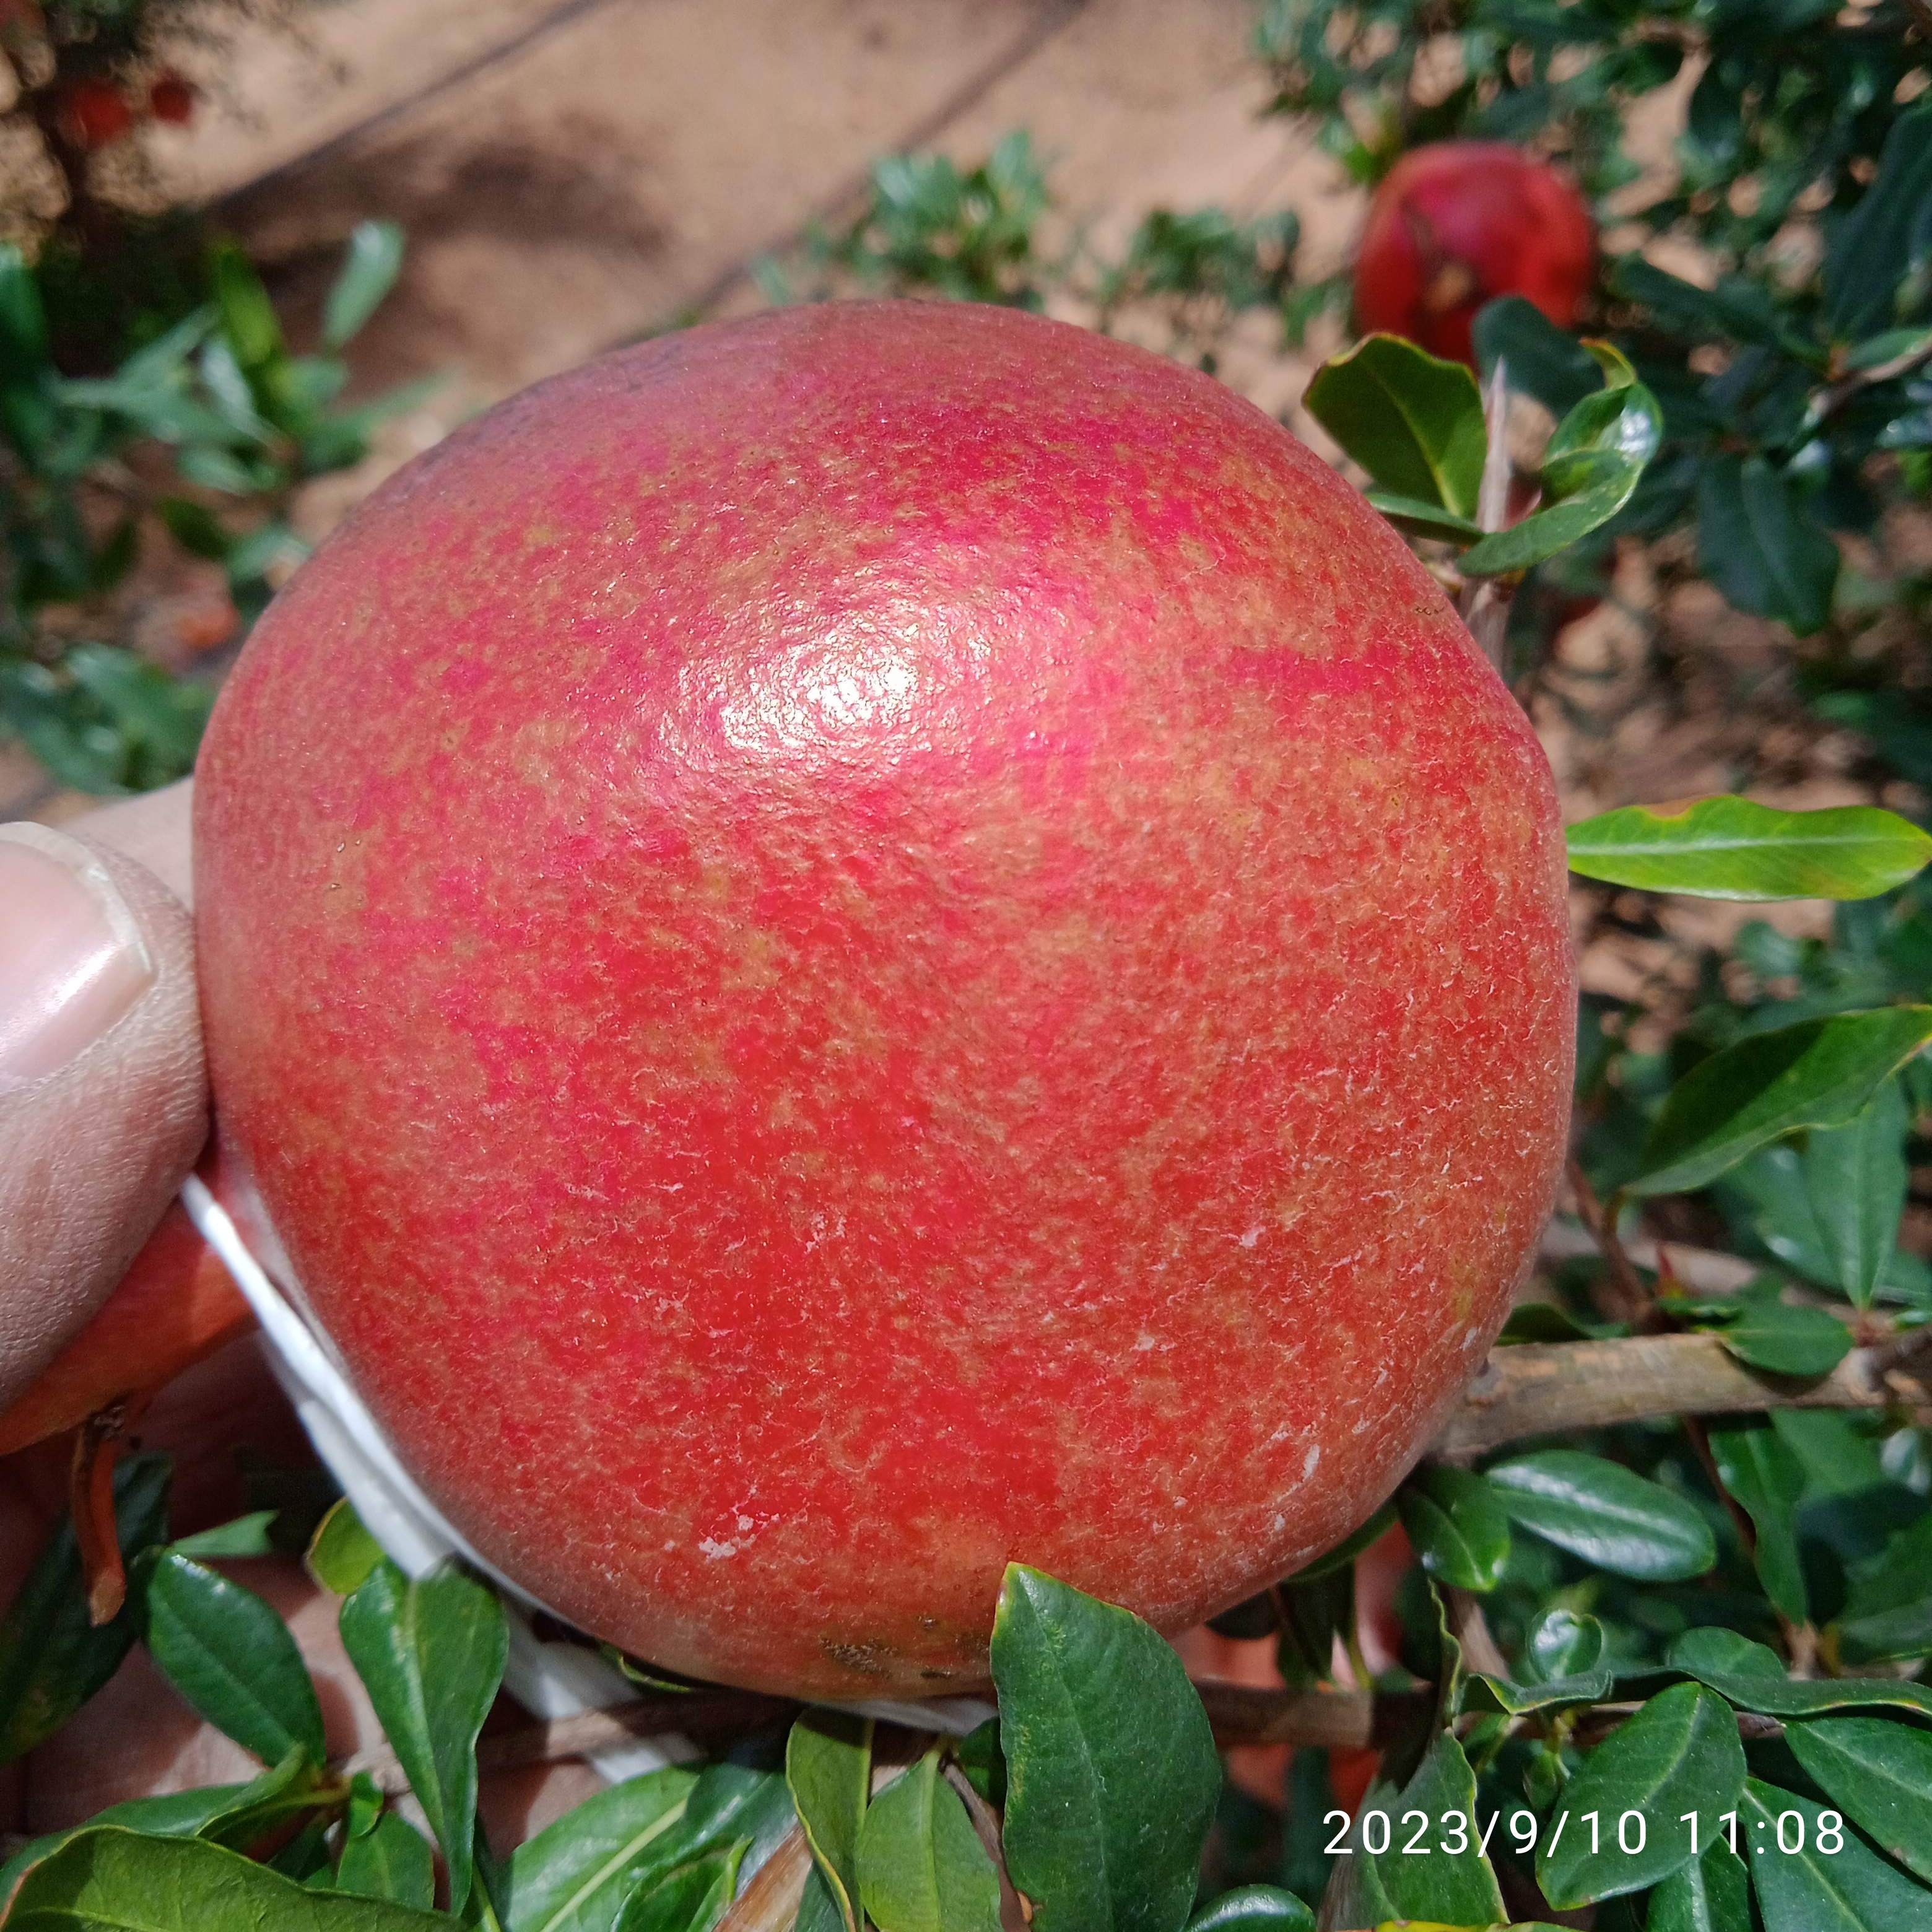
Label: Healthy